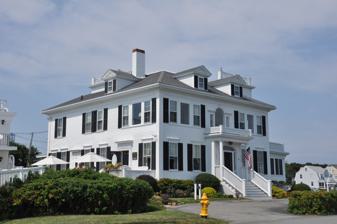
Building: George O. Stacy House
Country: Unknown
Year built: 1899
Historic house in Massachusetts, United States United States historic place George O. Stacy House U.S. National Register of Historic Places Show map of Massachusetts Show map of the United States Location Gloucester, Massachusetts Coordinates 42°36′30″N 70°38′3″W / 42.60833°N 70.63417°W / 42.60833; -70.63417 Built 1899 Architect Phillips & Holloran Architectural style Colonial Revival NRHP reference No. 82004963 Added to NRHP July 8, 1982 The George O. Stacy House is a historic house at 107 Atlantic Road in Gloucester, Massachusetts .  The elaborate Colonial Revival house now serves as part of the Bass Rocks Inn .  It was built in 1899 for George O. Stacy, a leading Gloucester real estate developer and hotel operator, and designed by Phillips & Halloran.  Although it was apparently built for Stacy and his wife to live in, they never did so because his wife objected to its remote location and seasonal isolation.  Stacy ended up using it as a rental property. The house was listed on the National Register of Historic Places in 1982. See also National Register of Historic Places listings in Gloucester, Massachusetts National Register of Historic Places listings in Essex County, Massachusetts References